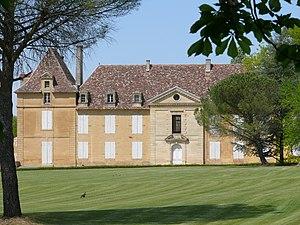
Château de Sainte-Croix (Dordogne)
Sainte-Croix, également nommée localement Sainte-Croix-de-Beaumont, est une commune française située dans le département de la Dordogne en région Nouvelle-Aquitaine.
Le château de Sainte-Croix est un château français implanté sur la commune de Sainte-Croix dans le département de la Dordogne, en région Nouvelle-Aquitaine. Il a été bâti à la fin du XVIIᵉ siècle et agrandi ou modifié à différentes reprises.
Cet article recense les monuments historiques de l'arrondissement de Bergerac, dans le département de la Dordogne, en France.